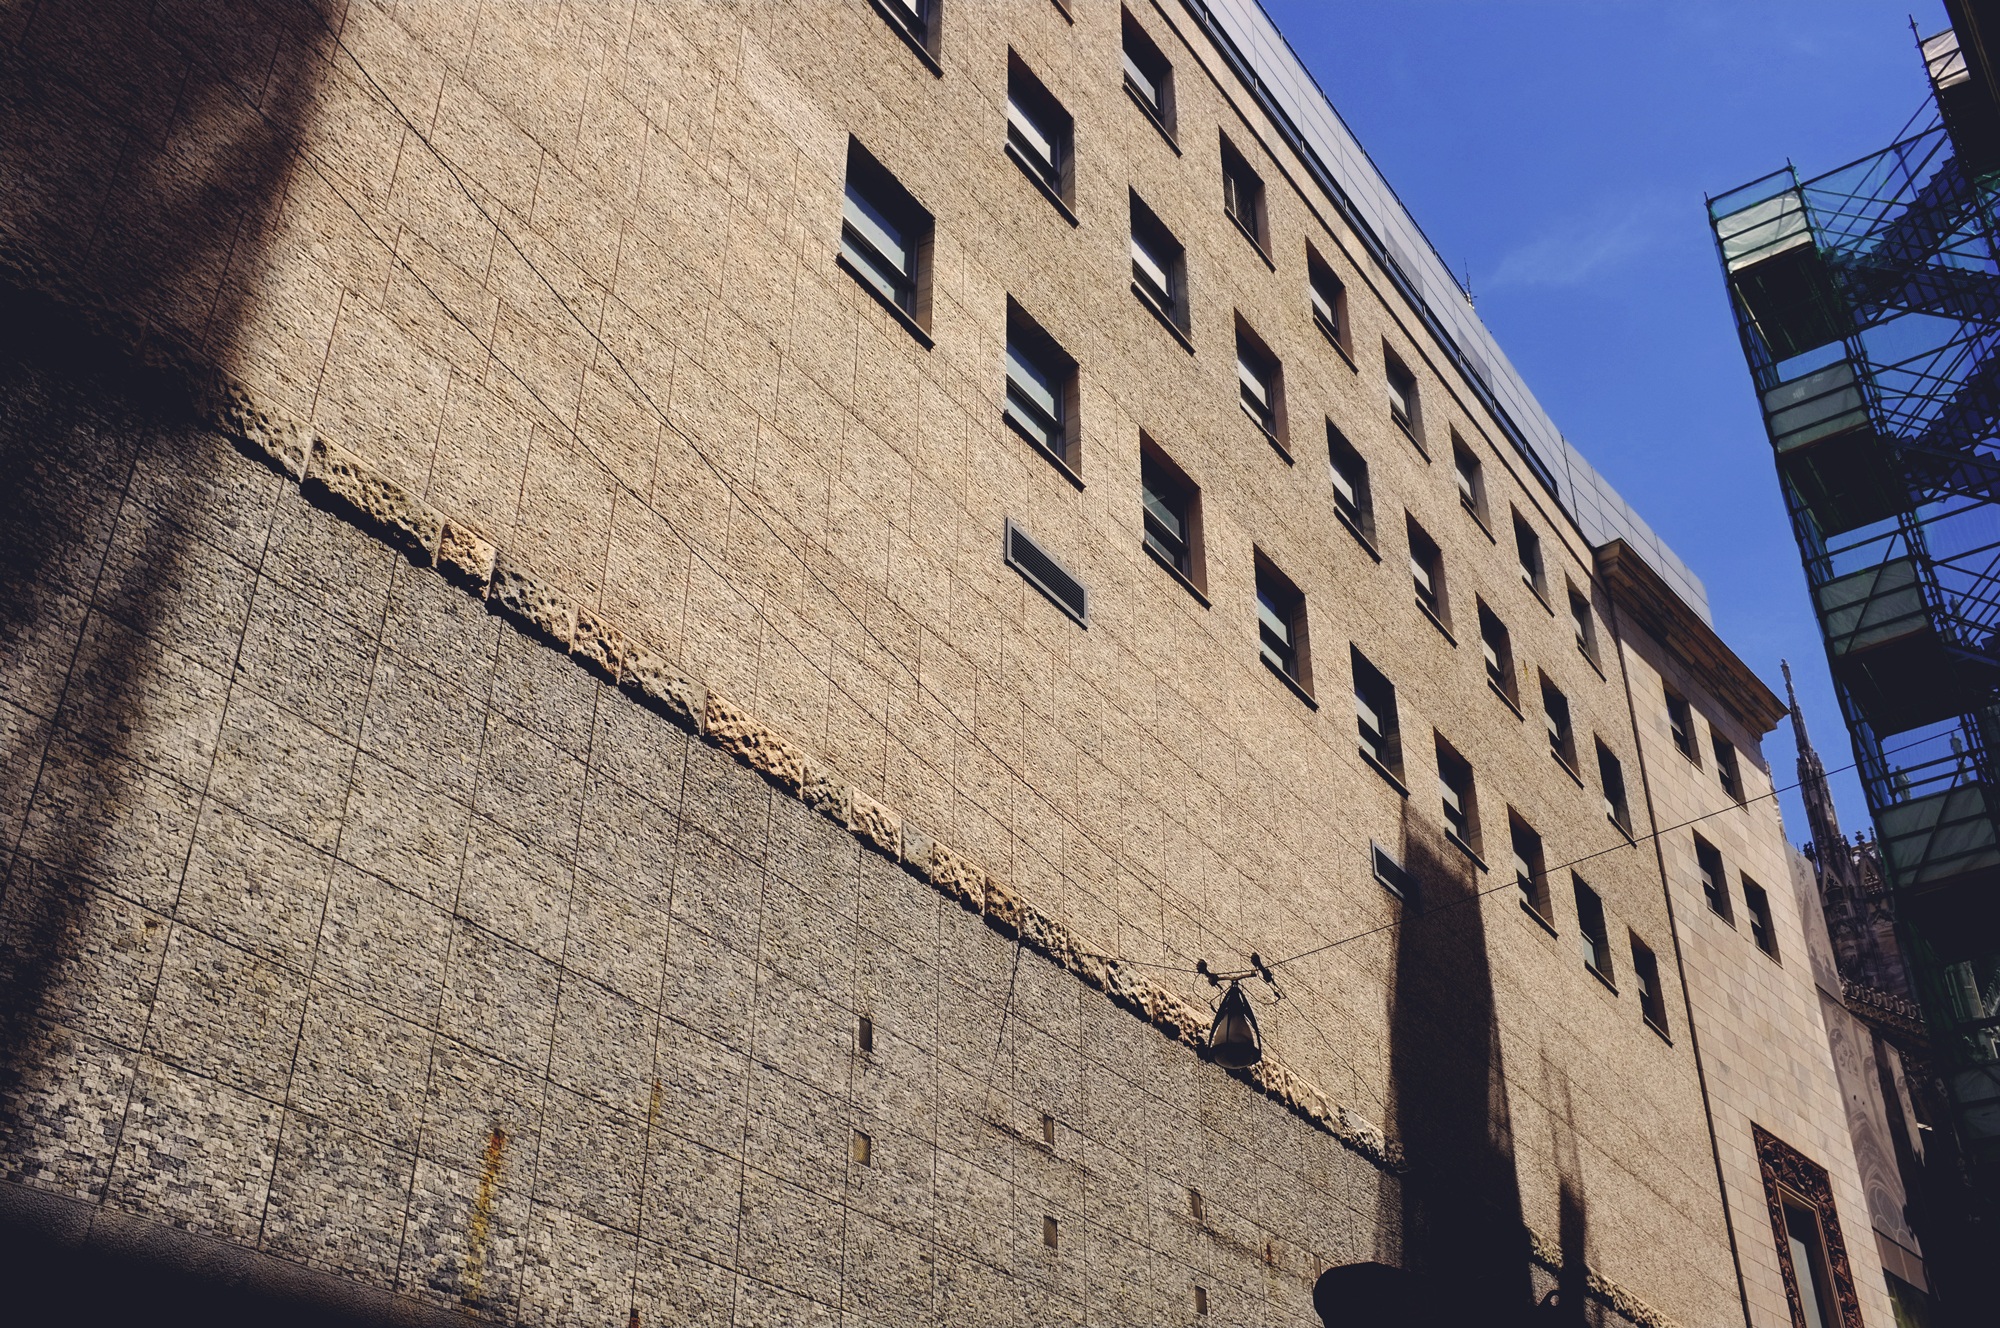
architecture, road, street, building, city, wall, downtown, color, italy, facade, blue, lane, milan, shape, urban area, human settlement